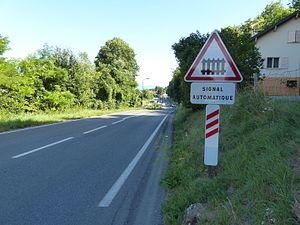
Panneau A7 et balise J10 à trois bandes, à Étrembières
Le panneau de signalisation routière français présentant une forme de triangle équilatéral dont le côté inférieur est horizontal, bordé par une bande rouge et portant en son centre un pictogramme représentant une barrière indique à l'usager de la route la proximité d'un passage à niveau muni de barrières et gardé. Ce panneau est codifié A7.